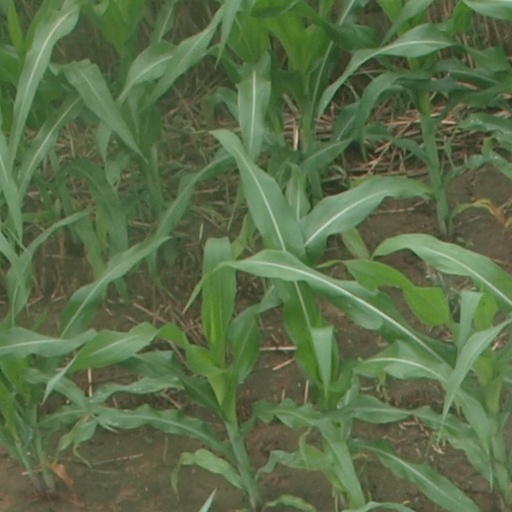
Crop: maize; corn